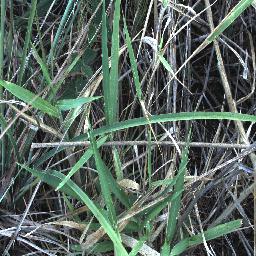
Label: negative